Coffee filter

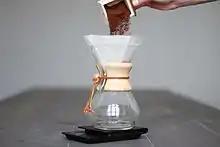
Ground coffee being poured into a paper filter inserted in a Chemex filter holder and caraffe

A coffee filter is a filter used for various coffee brewing methods including but not limited to drip coffee filtering. Filters made of paper (disposable), cloth (reusable), or plastic, metal or porcelain (permanent) are used. Paper and cloth filters require the use of some kind of filter holder, whereas filters made out of other materials may present an integral part of the holder or not, depending on construction. The filter allows the liquid coffee to flow through, but traps the coffee grounds.